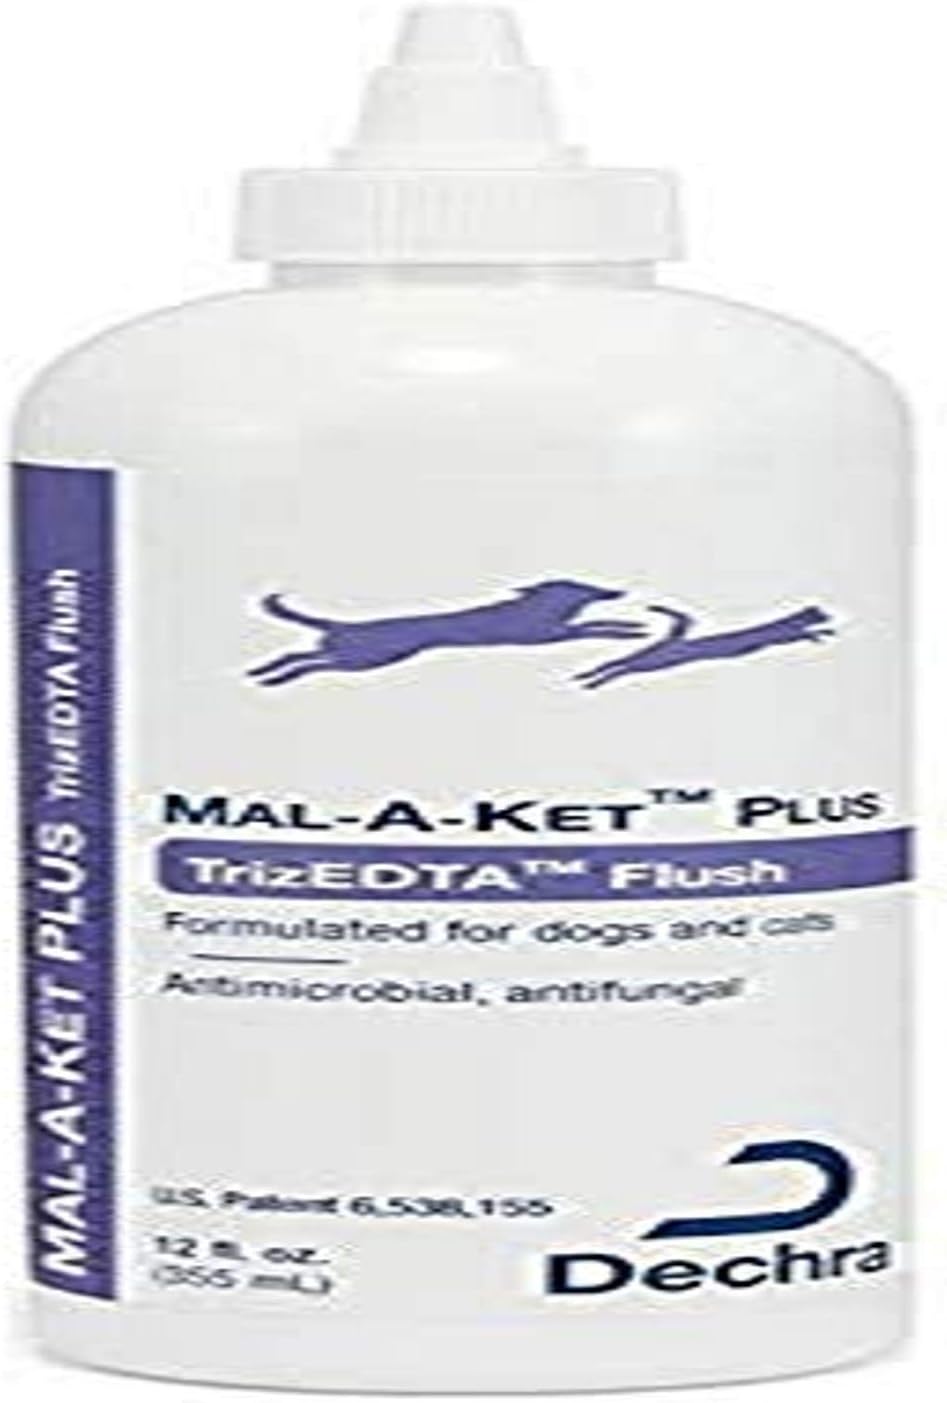
Dechra Mal-A-Ket Plus TrizEDTA Flush for Dogs & Cats (12oz)
Category: Pet Supplies
Mal-A-Ket Plus TrizEDTA Flush is a multicleanse flush for TOPICAL use.
Features: WOUND FLUSH that is safe and gentle enough to be used as often as necessary | MULTICLEANSE FLUSH for topical on dogs and cats | KETOCONAZOLE and CHLORHEXIDINE formula | FRAGRANCE and DYE FREE to reduce skin irritation and manufactured using GMP, and the highest quality ingredients. | EFFECTIVE THERAPEUTIC TrizEDTA SYNERGIZES CHLORHEXIDINE for optimal therapeutic effectiveness